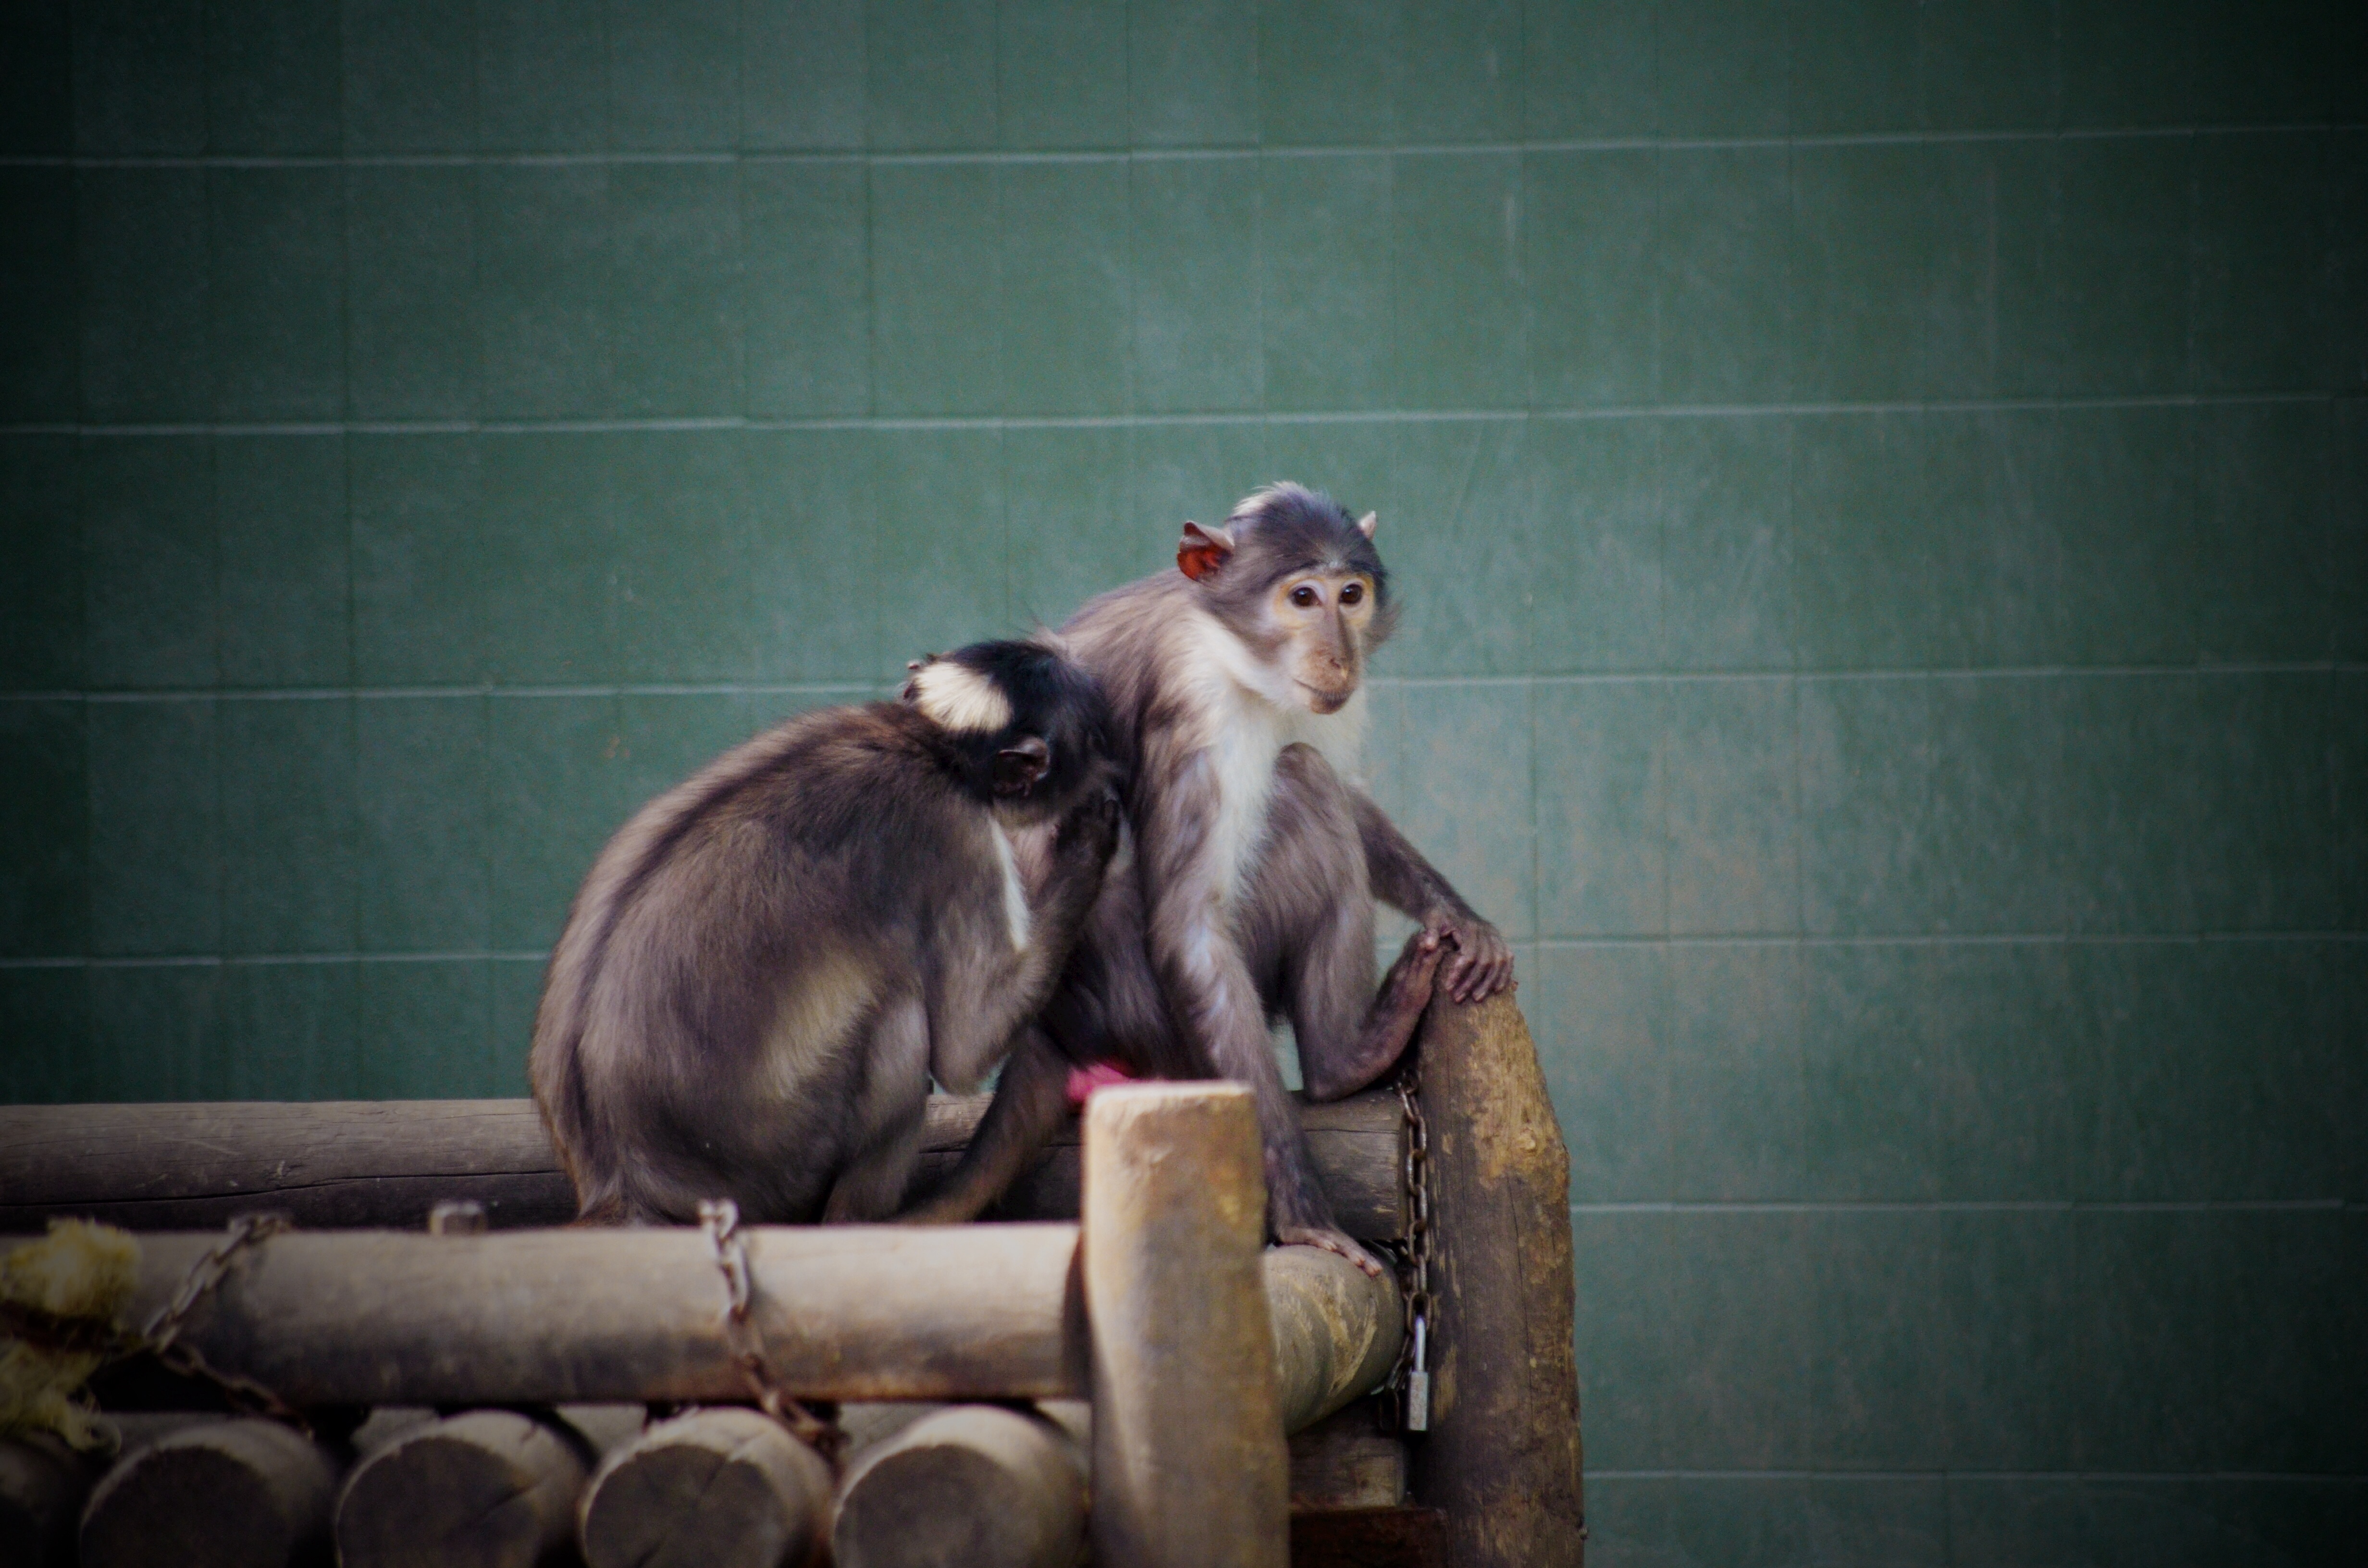
animal, cute, zoo, monkey, primate, screenshot